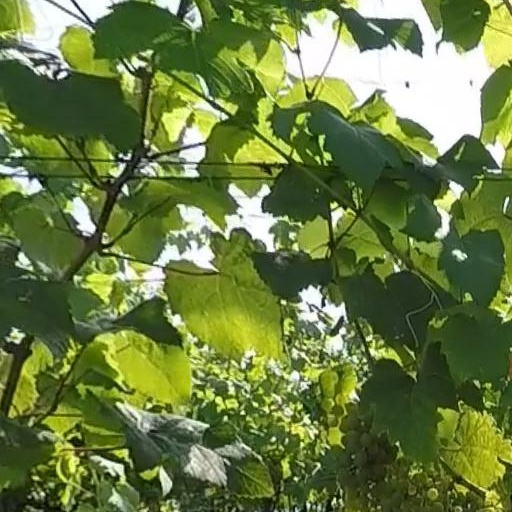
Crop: grape